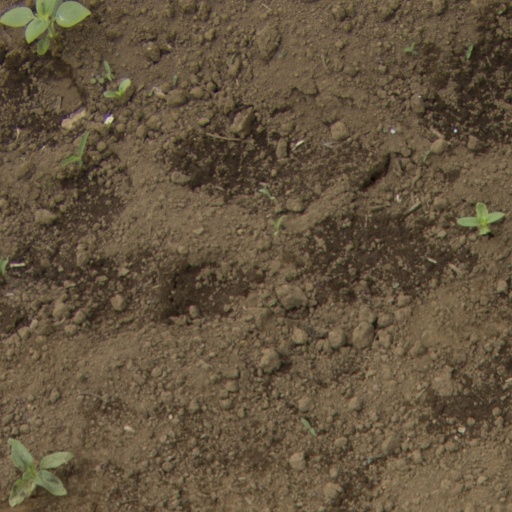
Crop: Jerusalem artichoke